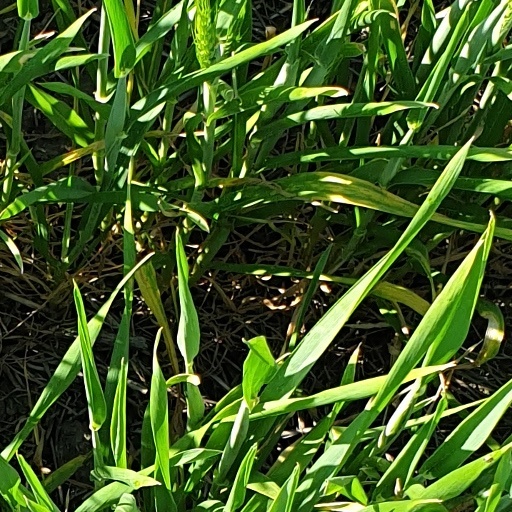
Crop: wheat